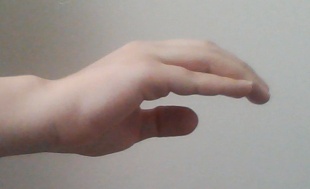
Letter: jeem